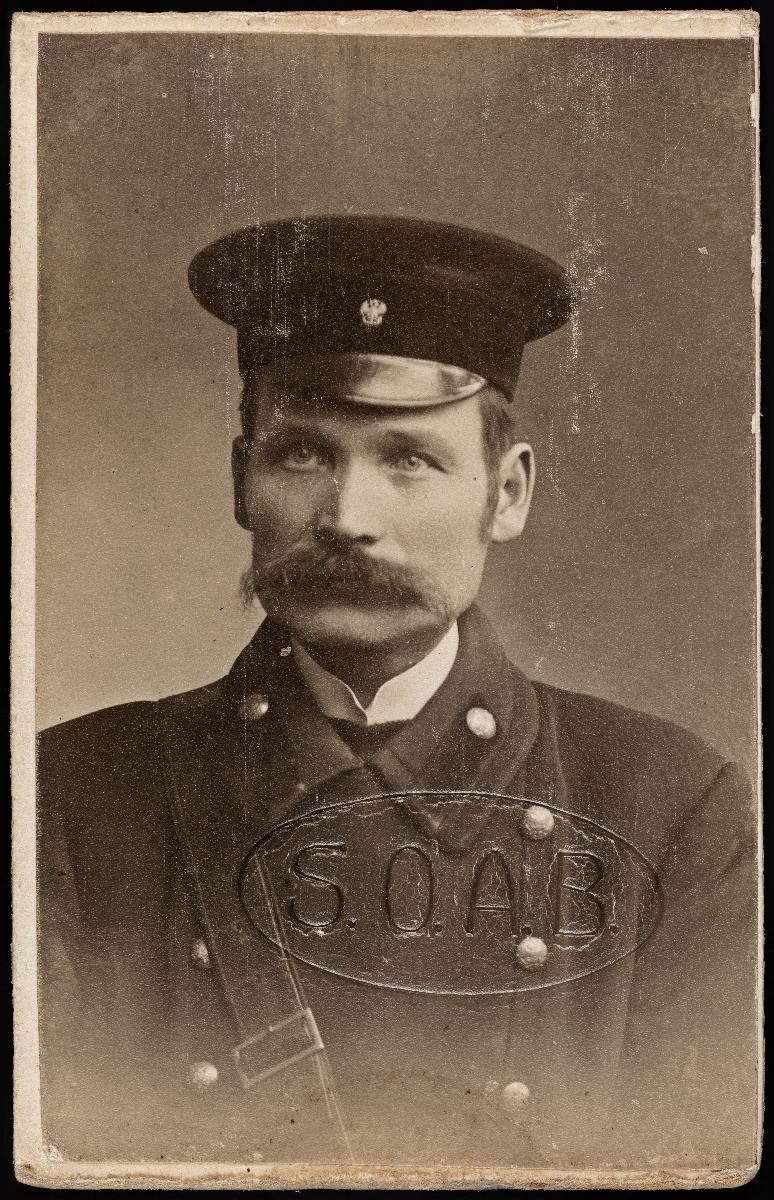
Postiljooni Alfred Rahikainen (1866–1935) virkapuvussaan, kuva Spårvägs & Omnibus A.B.:n vuosikortista numero 533 vuodelle 1911.
sisällön kuvaus: Postiljooni Alfred Rahikainen (1866–1935) virkapuvussaan, kuva Spårvägs & Omnibus A.B.:n vuosikortista numero 533 vuodelle 1911. Arvopostia kuljettanut Rahikainen oli aktiivinen postiljoonien etujen ajaja ja aloitteellinen perustettaessa Suomen Postiljooniyhdistystä vuonna 1906. Hän toimi järjestön keskustoimikunnan sihteerinä ja jäsenenä 1906 - 1911 sekä oli mukana Helsingin osaston toiminnassa. mustavalkoinen
Ajankohta: 1910-1911
Paikka: Suomi, Uusimaa, Helsinki
Aiheet: Rahikainen, Johan Alfred, postinjakajat, miehet, viikset, ammattiyhdistystoiminta, kausiliput, virkapuvut, lippalakit, ammattimerkit, tunnukset vaatteissa, mail carriers, men, moustache, trade unionism, officials' workwear, caps (headgear), brevbärare, män, mustascher, fackföreningsverksamhet, tjänstedräkter, skärmmössor